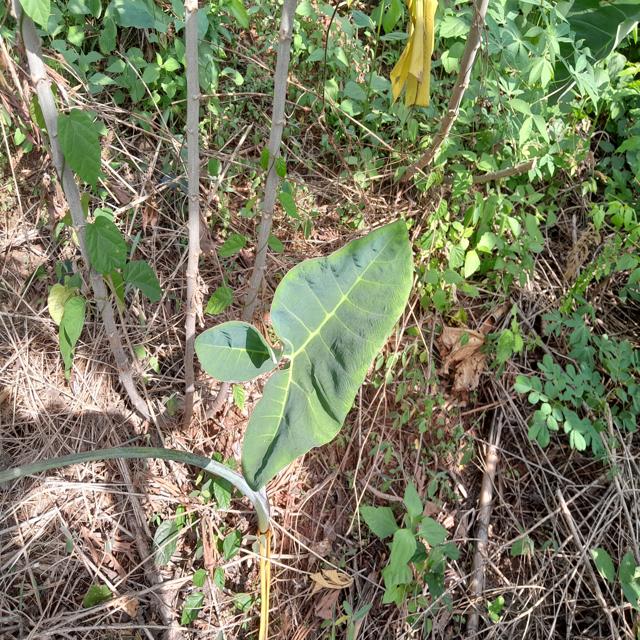
Label: Healthy